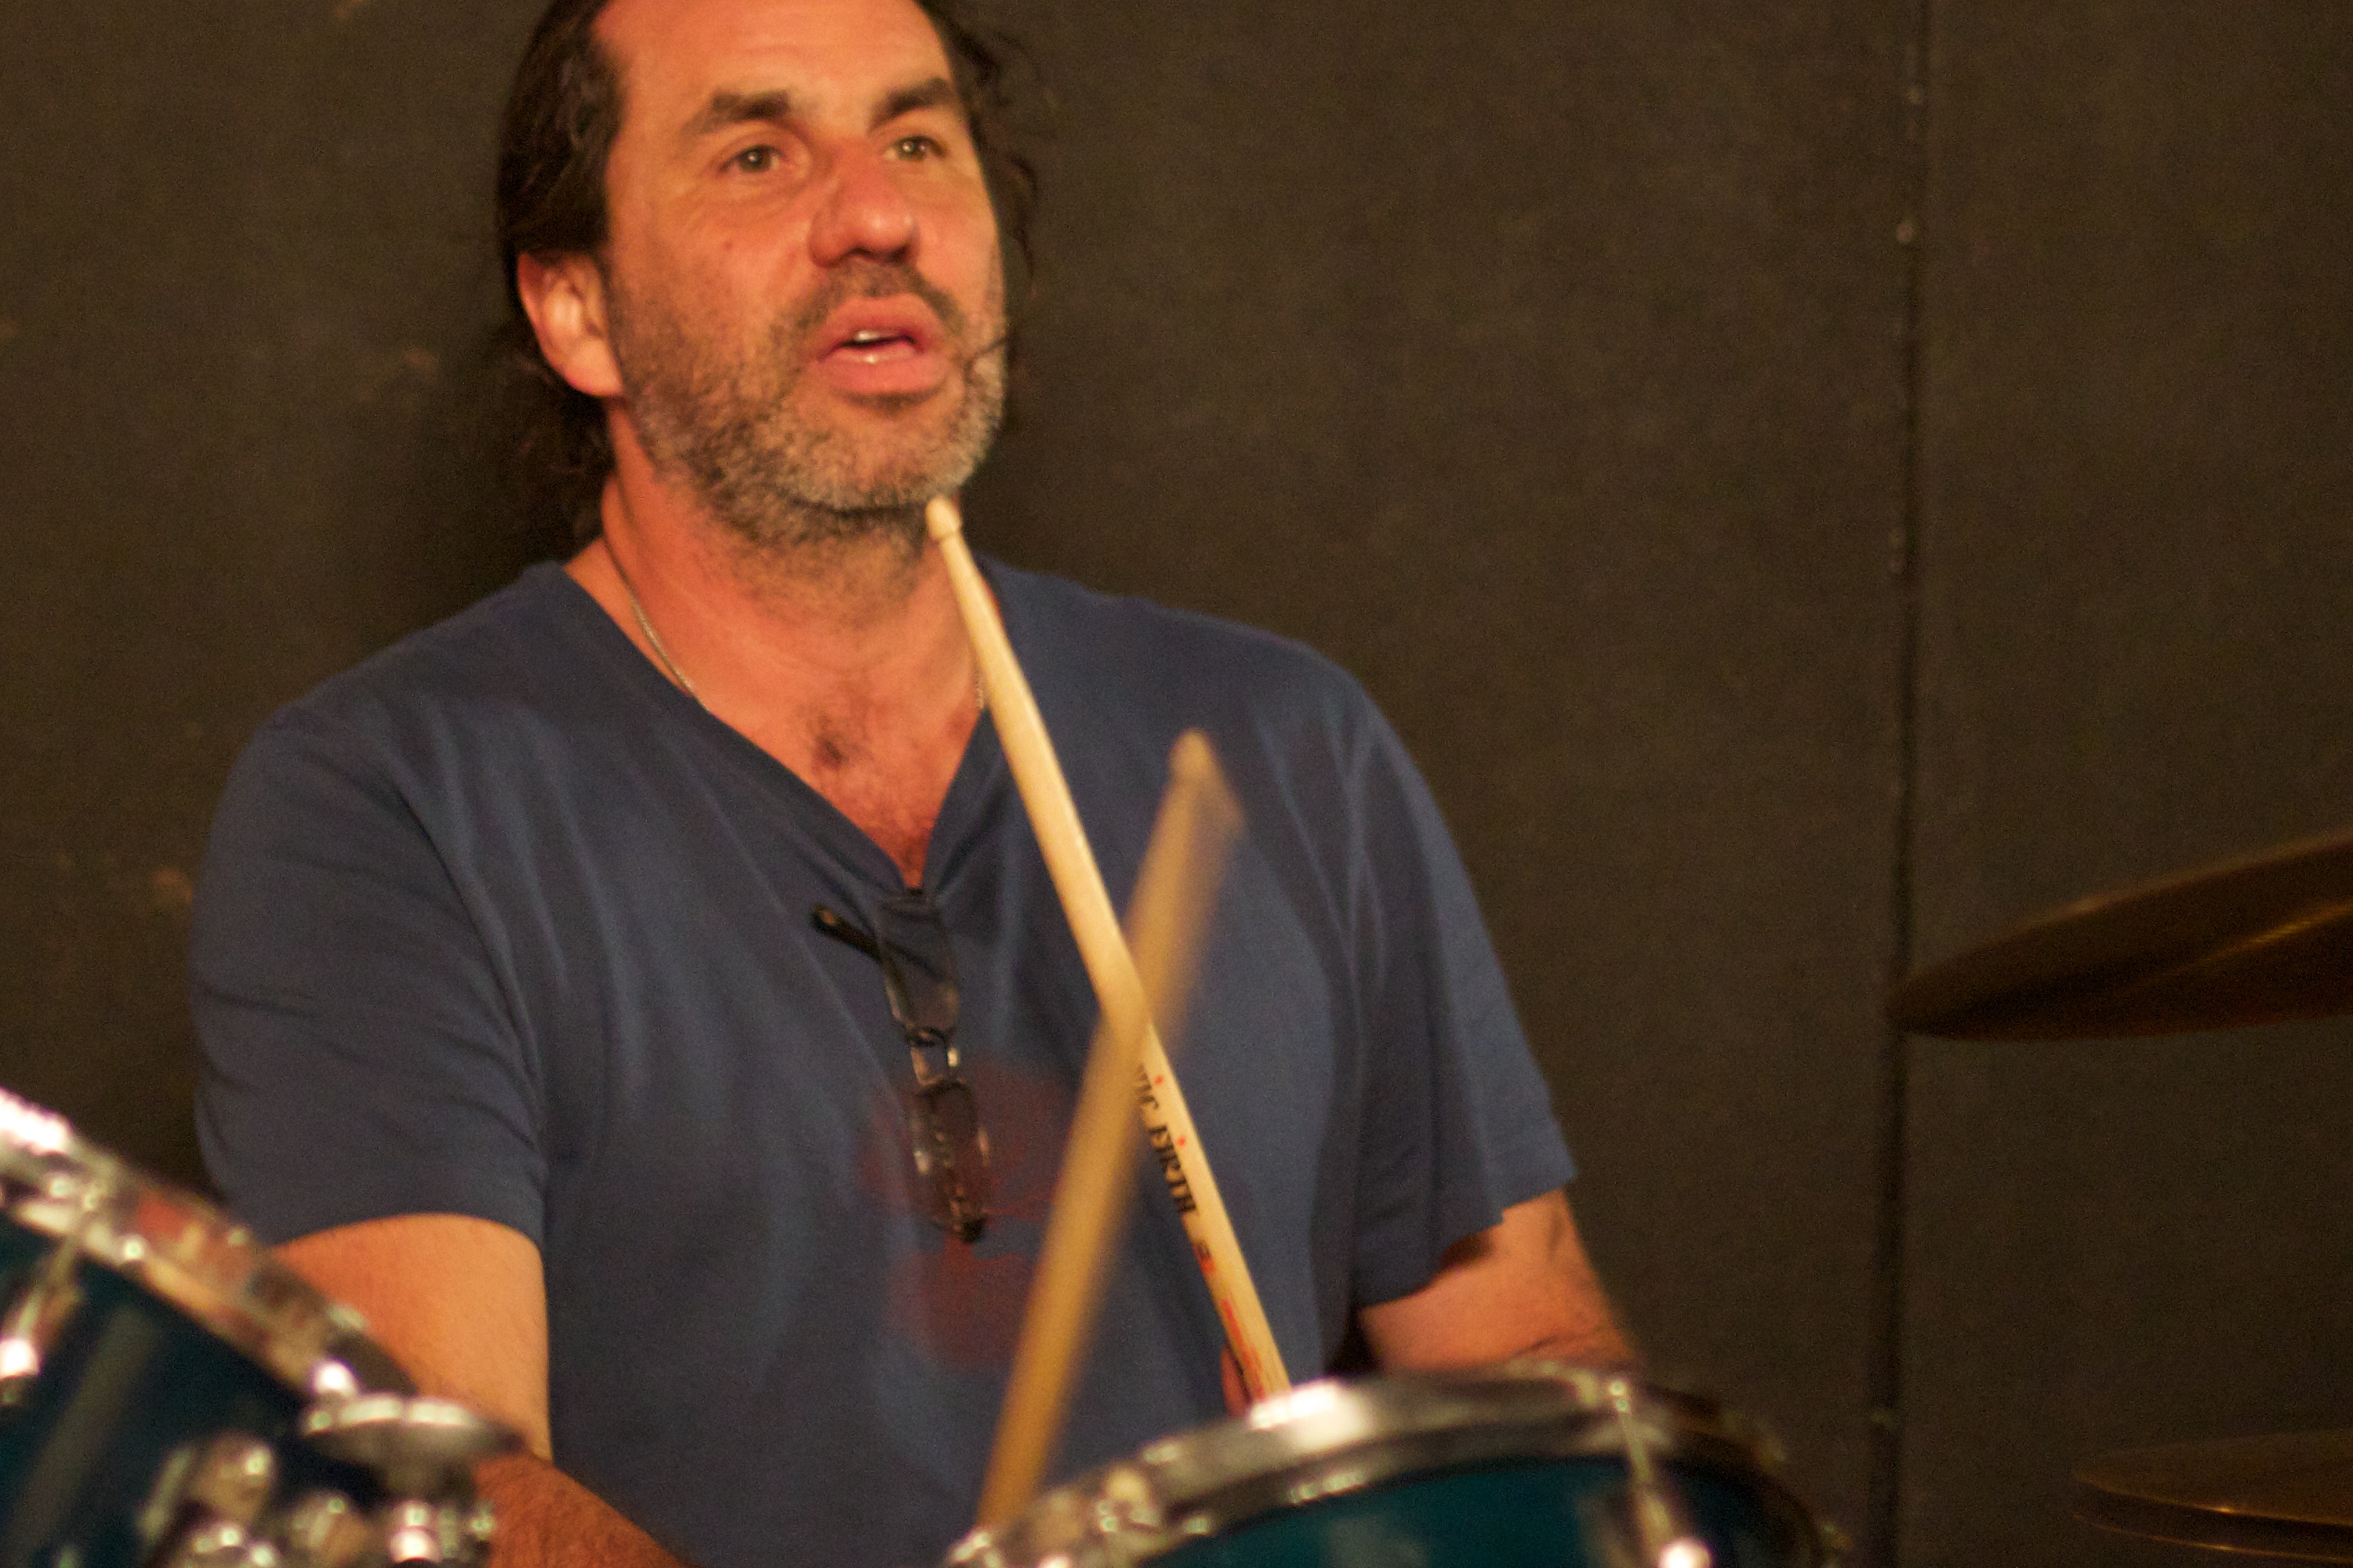
music, musician, drum, musical instrument, percussion, jazz, singing, drums, drummer, entertainment, string instrument, skin head percussion instrument